Fraser Brown (rugby union)

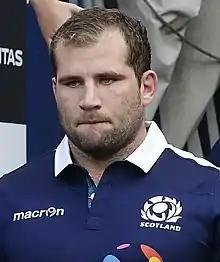
Brown in 2017

Fraser James Macgregor Brown (born 20 June 1989) is a Scotland international rugby union player. He currently plays for Glasgow Warriors in the United Rugby Championship. He plays as a hooker or in the back row.